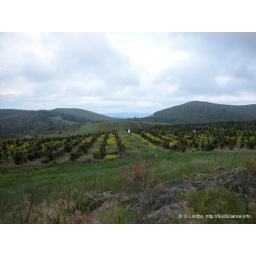
The production of Fraser Fir Christmas trees is a major part of the economy in the mountains of North Carolina.